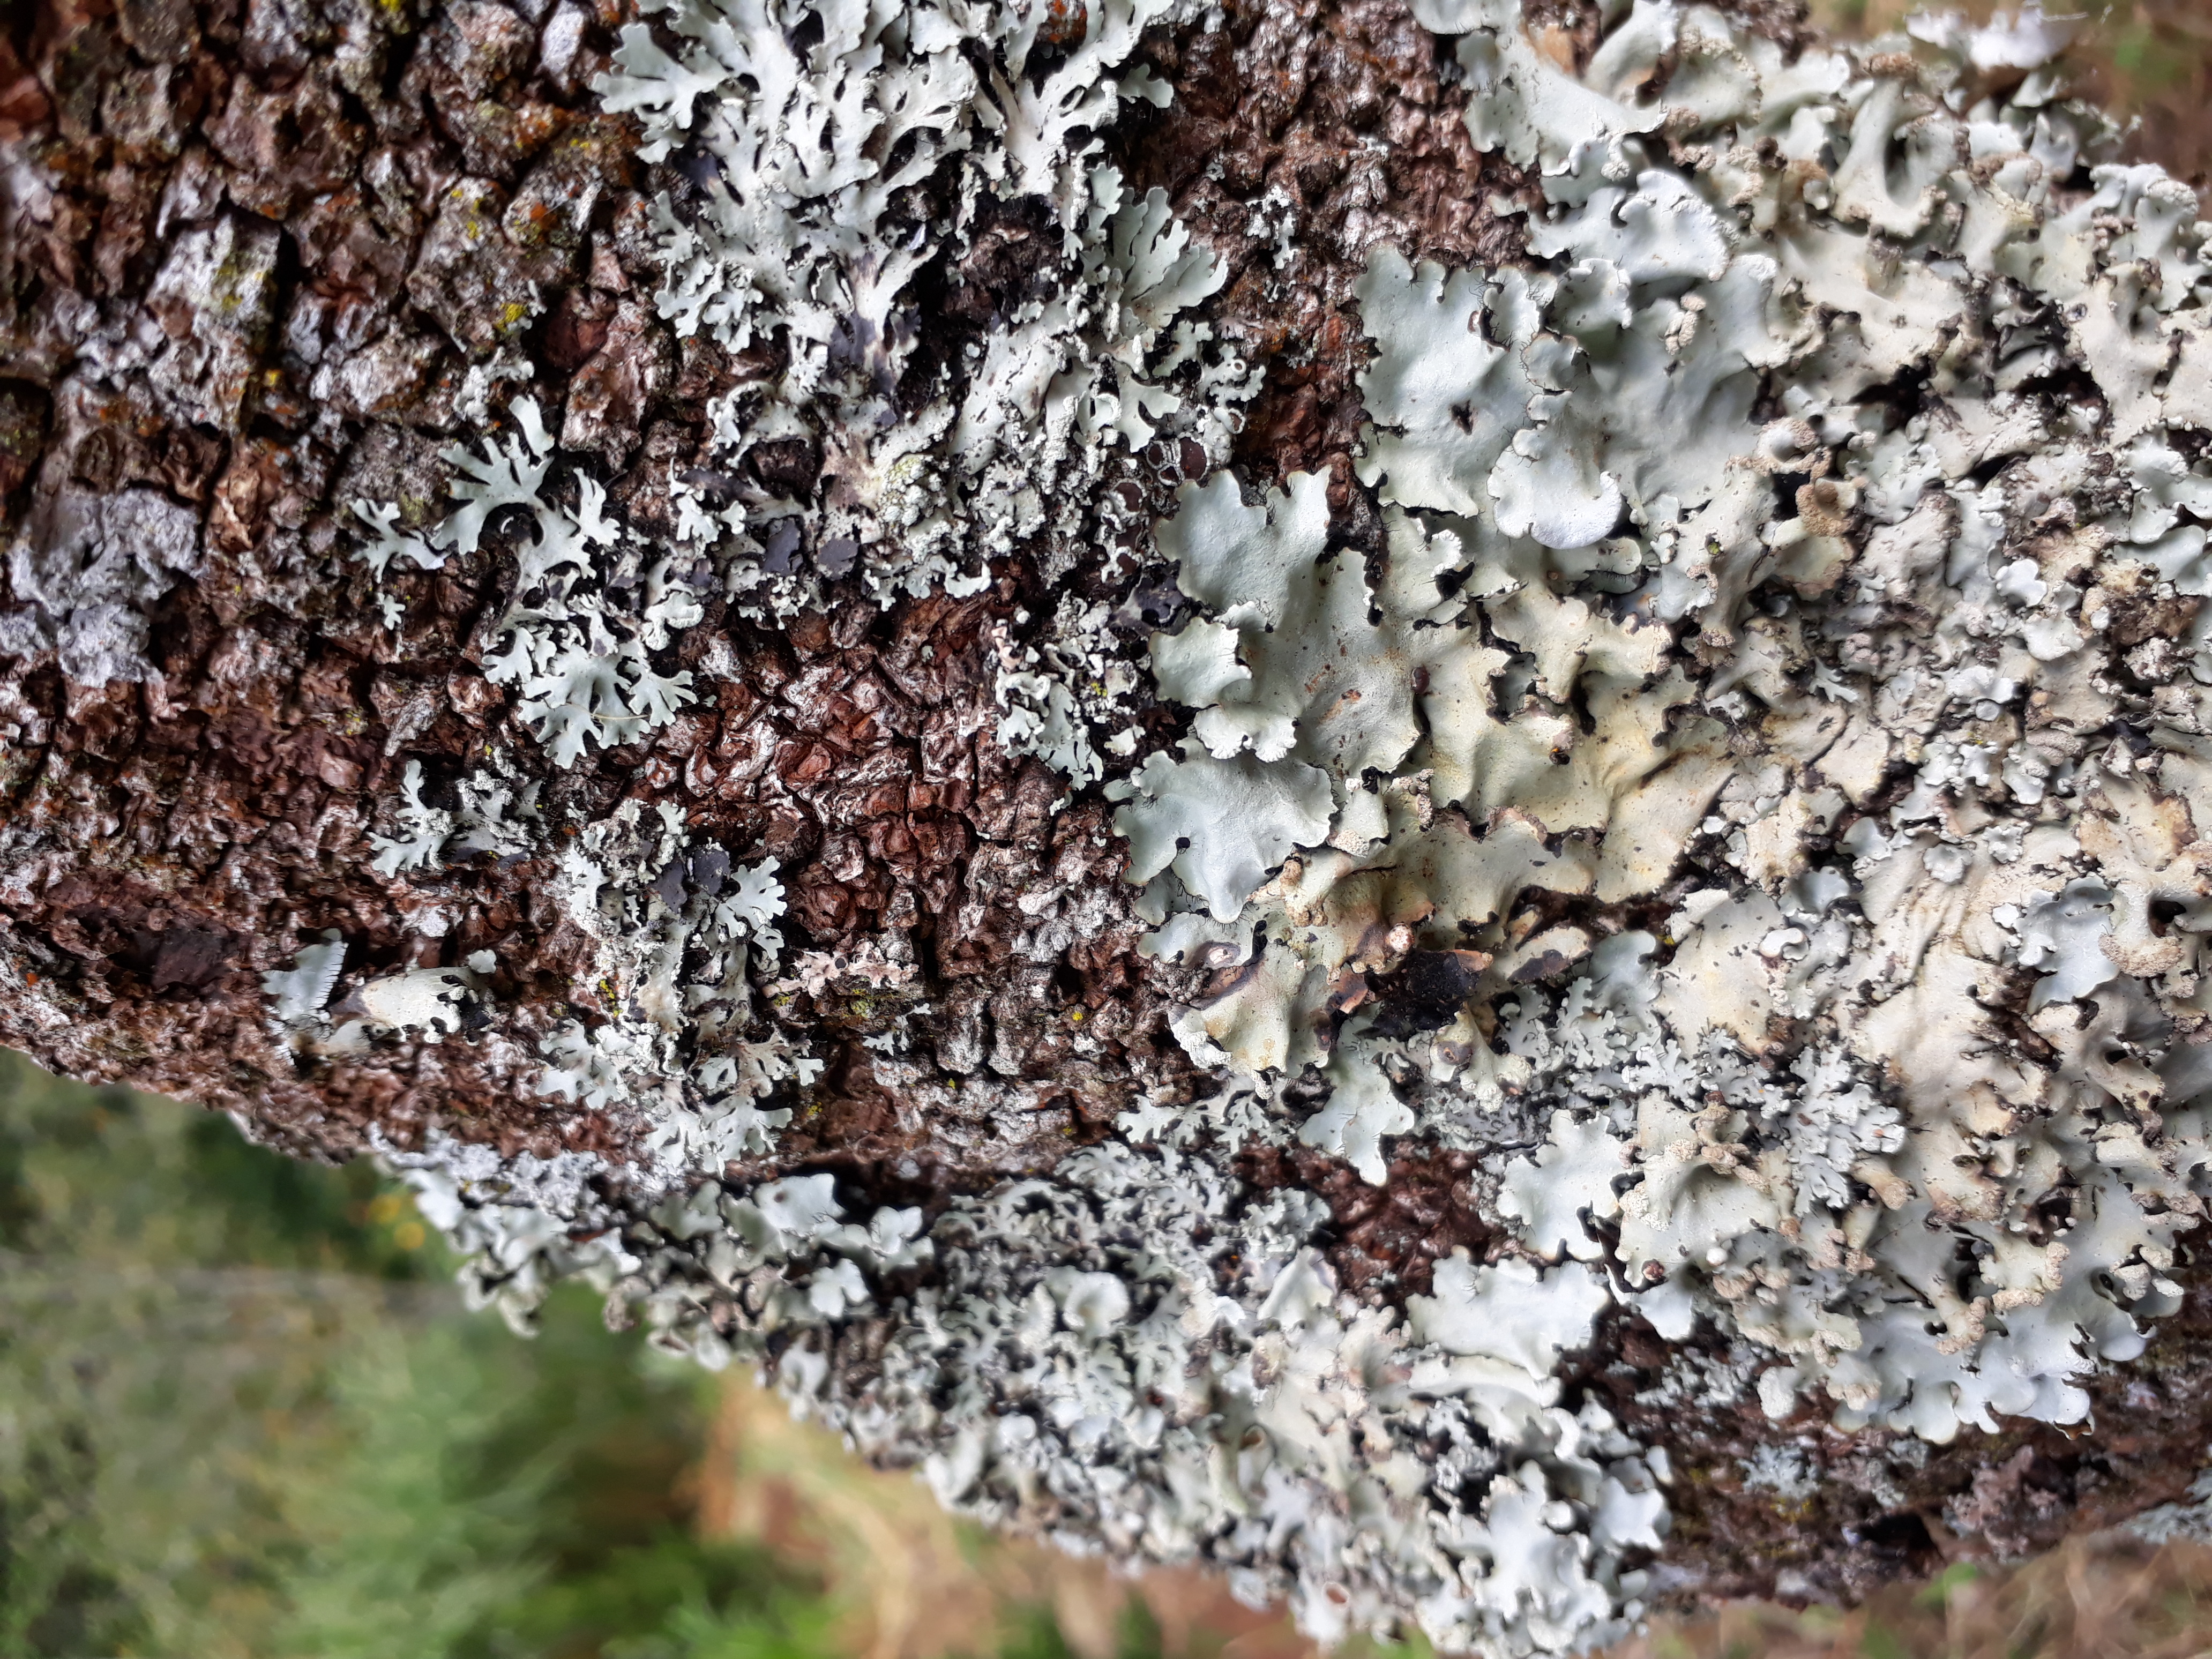
martial, tree, moss, rock, geology, organism, soil, plant, fungus, mold